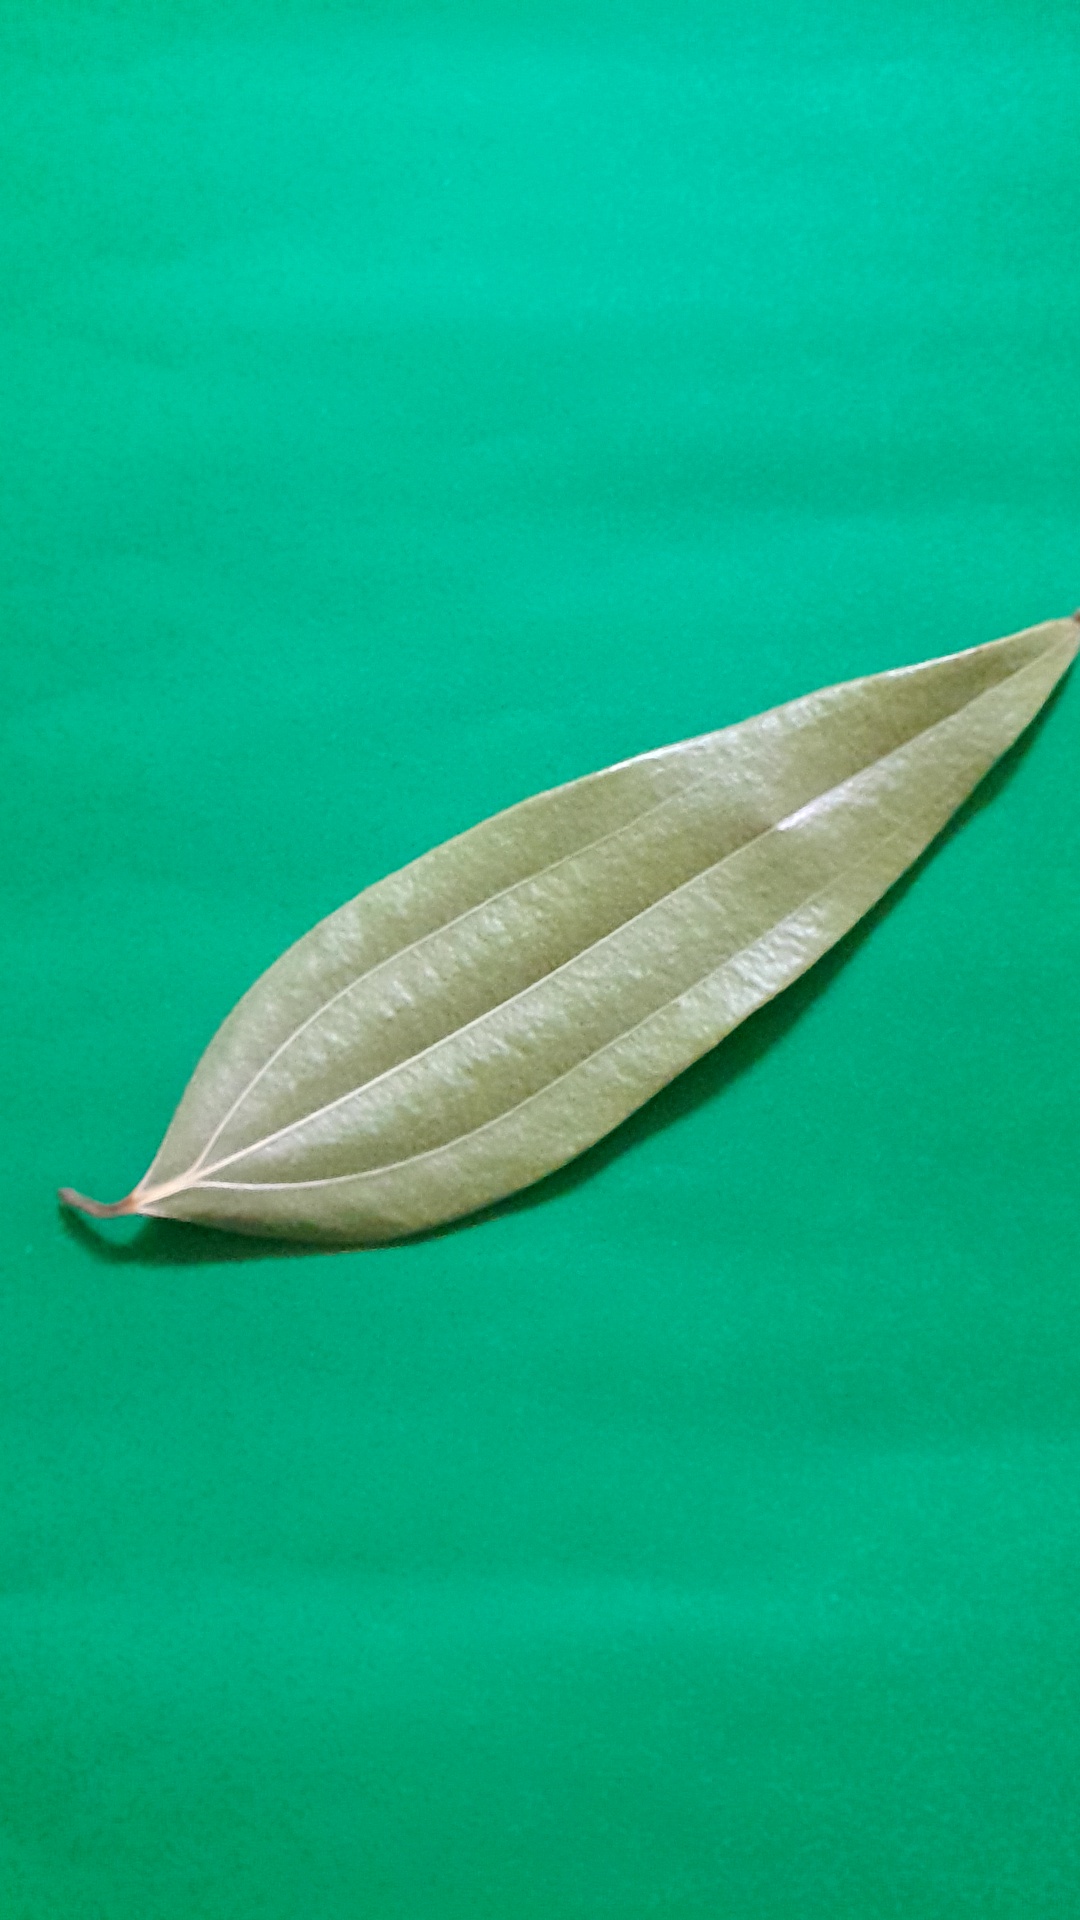
Label: Dry Leaf